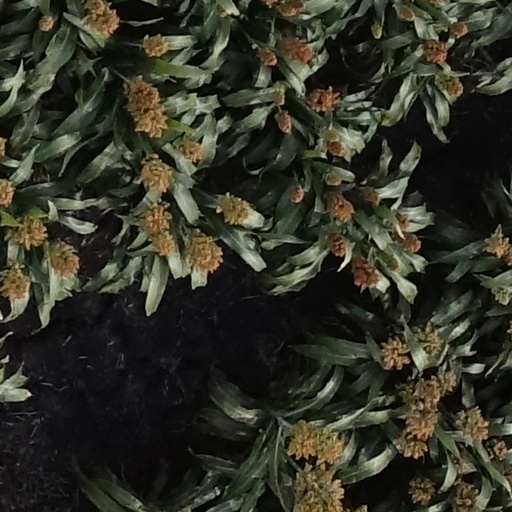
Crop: sorghum